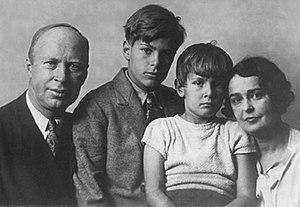
Photo de Famille de Prokofiev
Lina Prokofiev, née Carolina Codina le 21 octobre 1897 à Madrid et morte le 3 janvier 1989 à Londres, est une chanteuse espagnole connue sous le nom de scène de « Lina Llubera ».
Sergueï Prokofiev est un compositeur, un pianiste et un chef d'orchestre russe, né le 11 avril 1891 à Sontsivka et mort le 5 mars 1953 à Moscou.